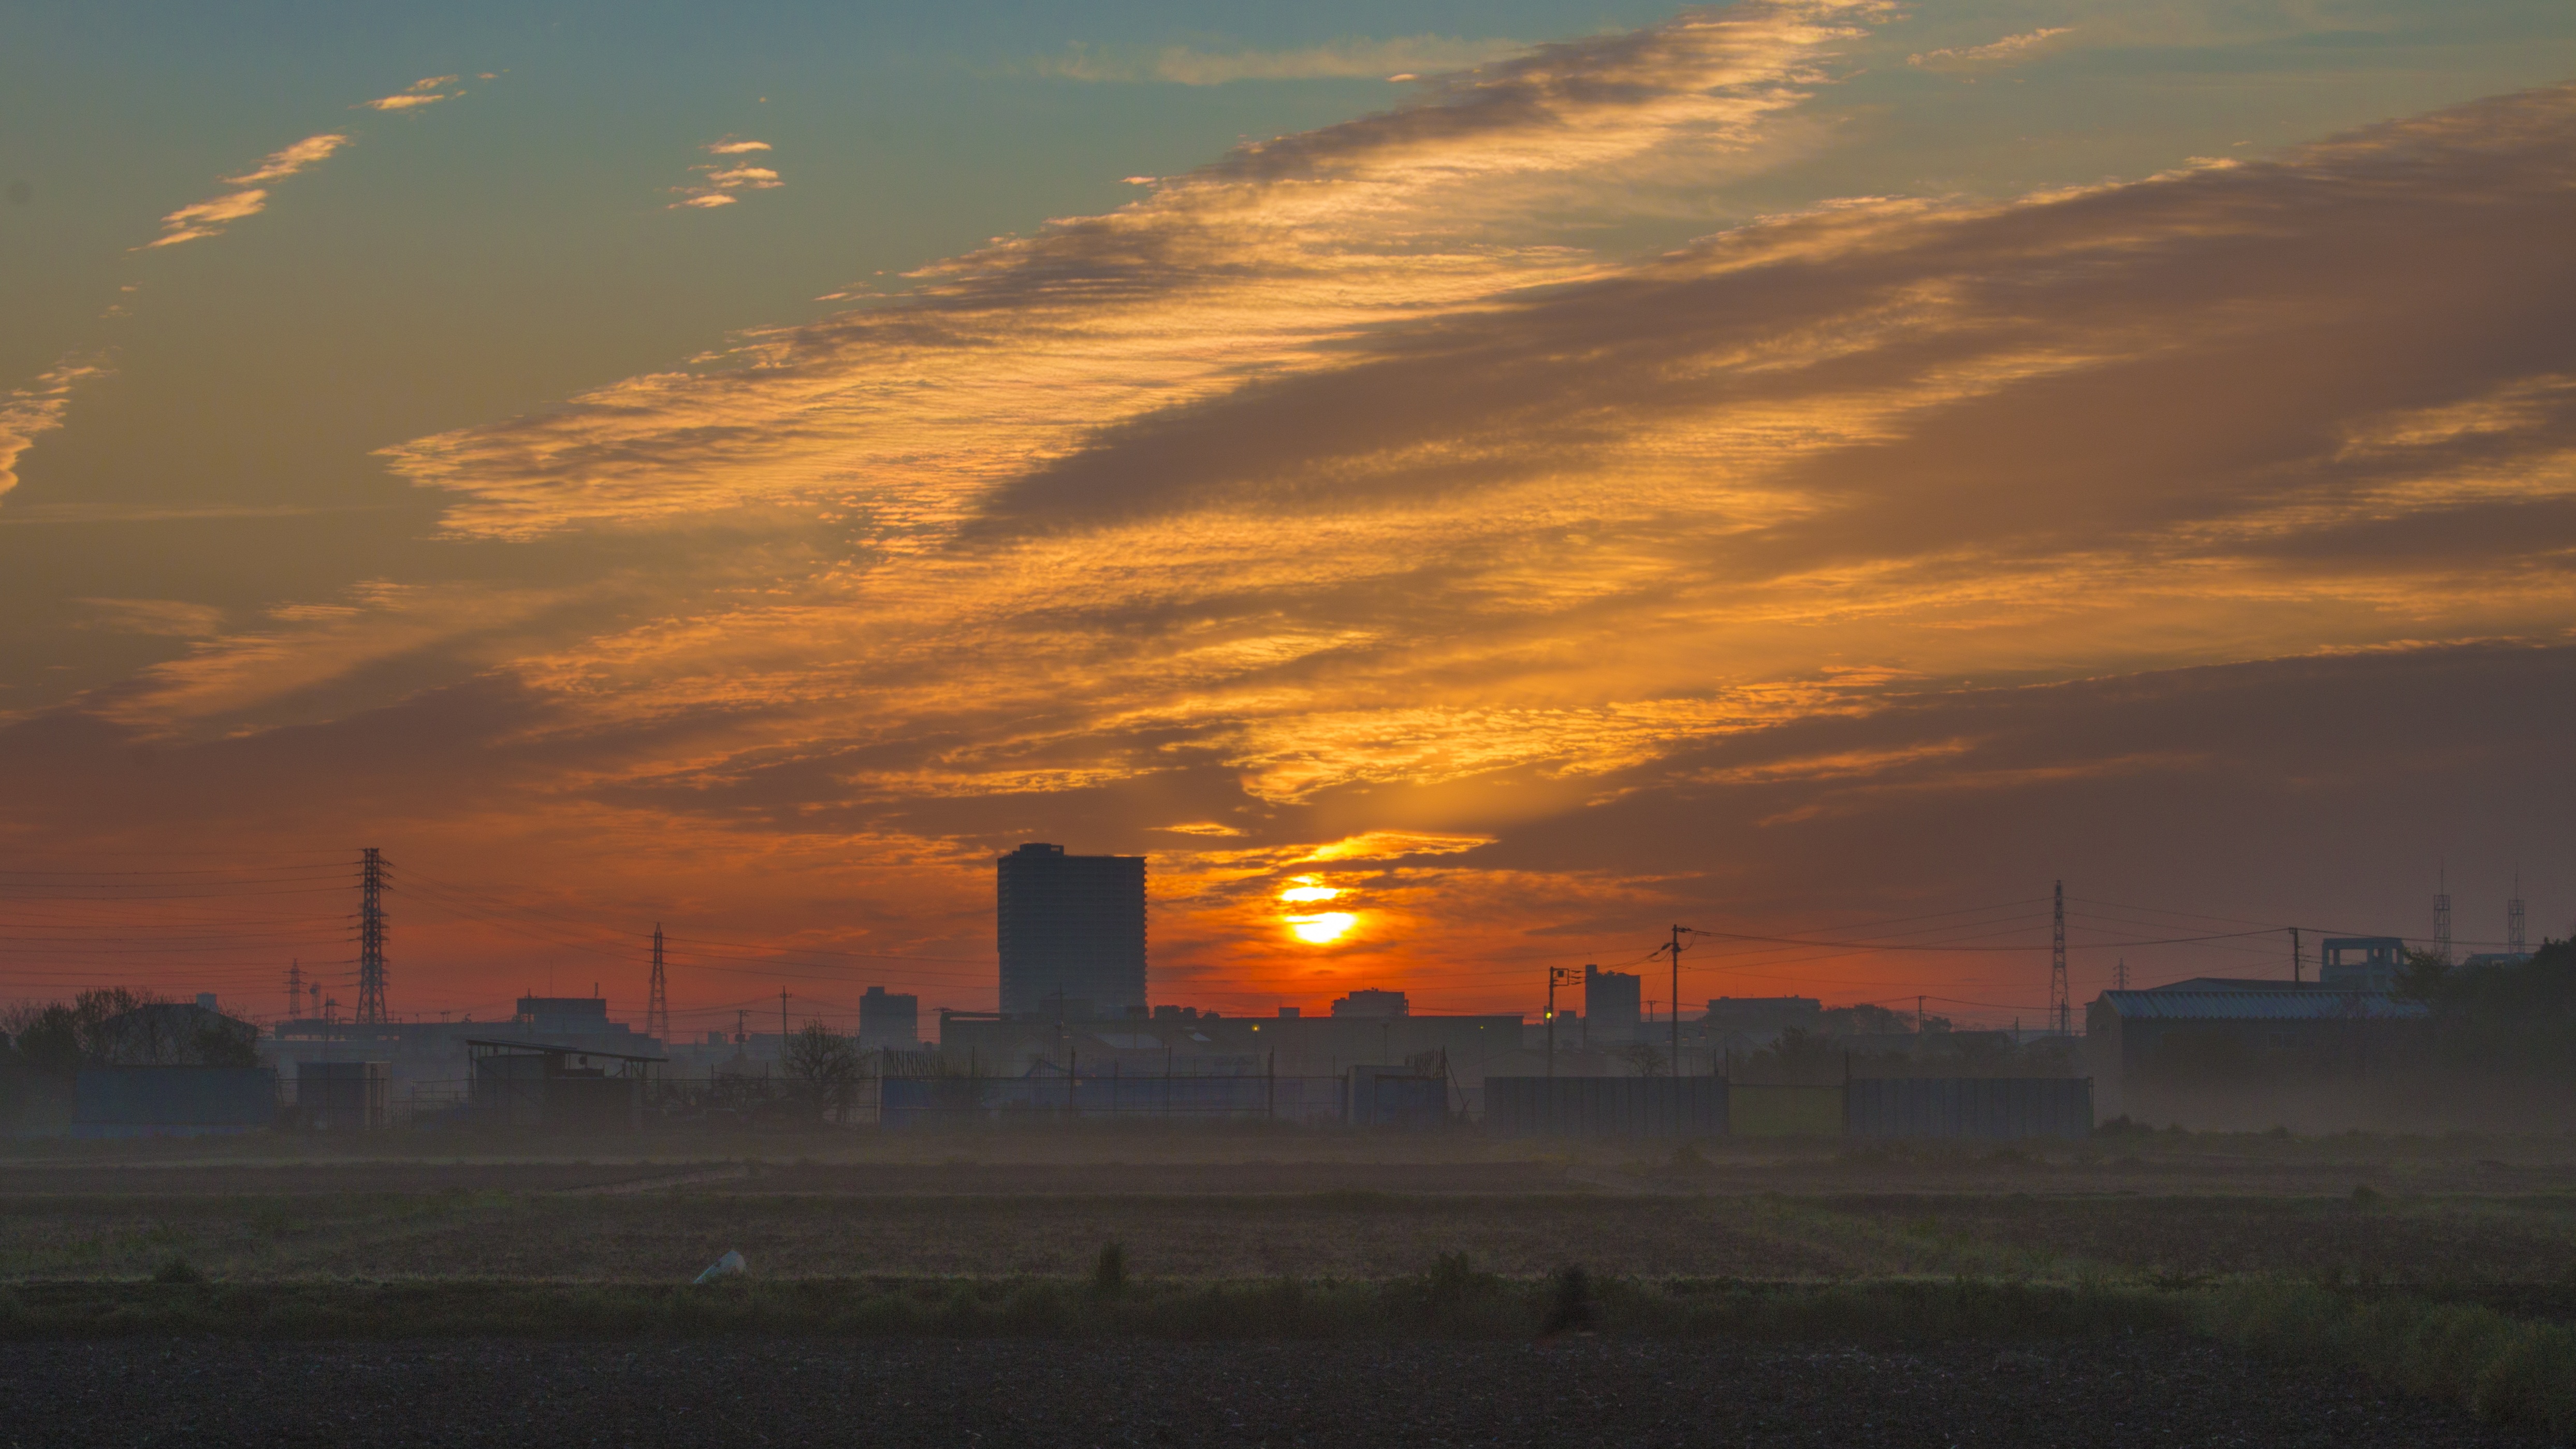
horizon, cloud, sky, sun, sunrise, sunset, skyline, sunlight, morning, dawn, atmosphere, dusk, evening, afterglow, break out, chenguang, the morning sun, atmospheric phenomenon, red sky at morning, field sunrise